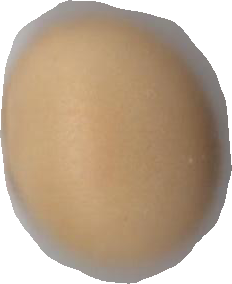
Variety: Grobogan